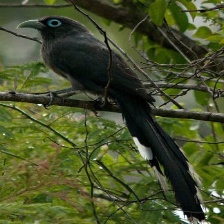
Species: BLUE MALKOHA
Scientific name: CEUTHMOCHARES AEREUS